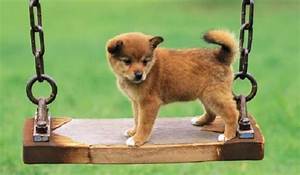
Label: cane